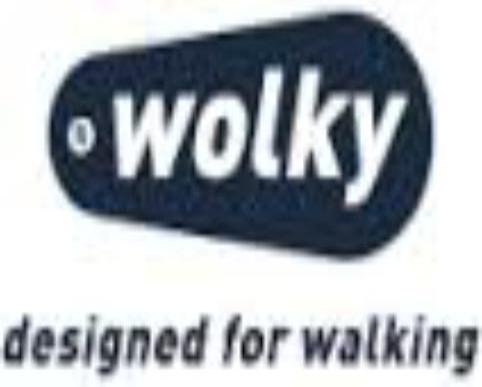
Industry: Clothes